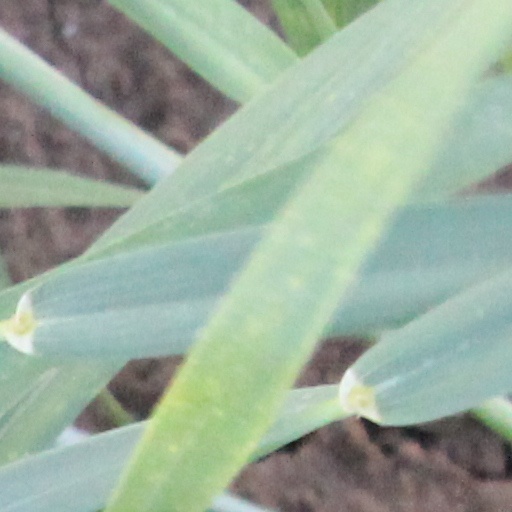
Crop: wheat